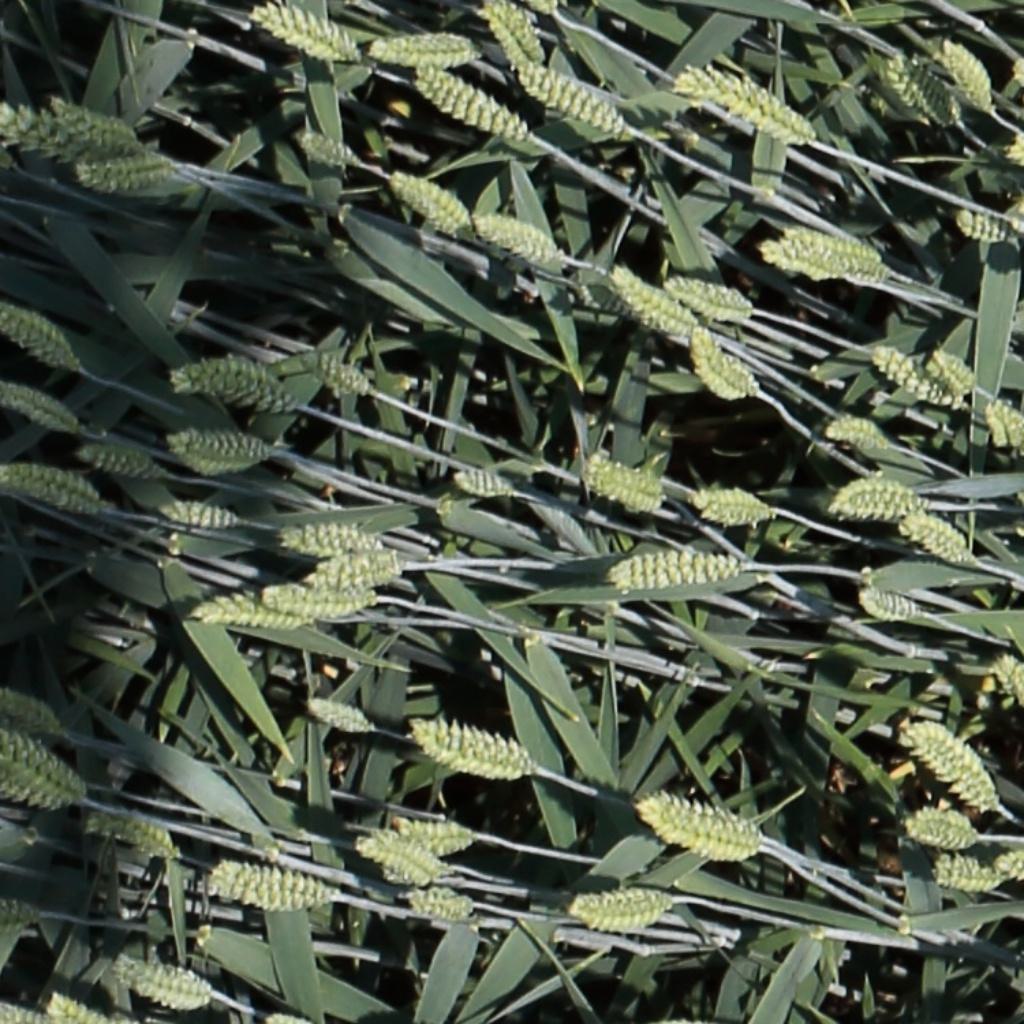
Country: Switzerland
Location: Usask
Wheat development stage: Filling